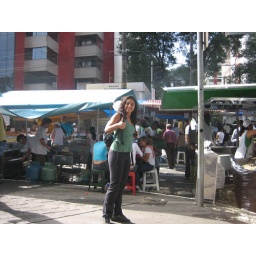
pam, in front of the market fair near her house